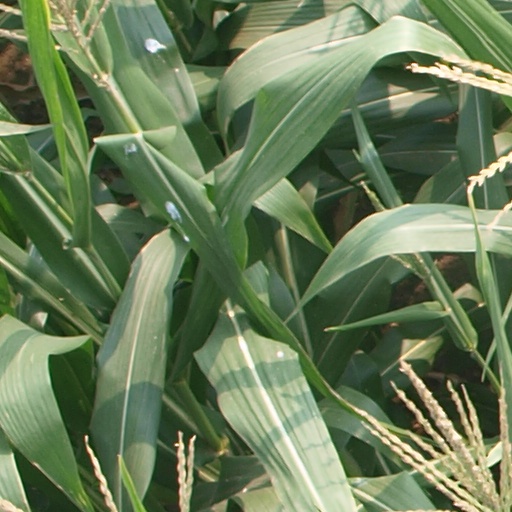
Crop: maize; corn